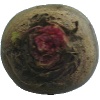
Label: Beetroot 1